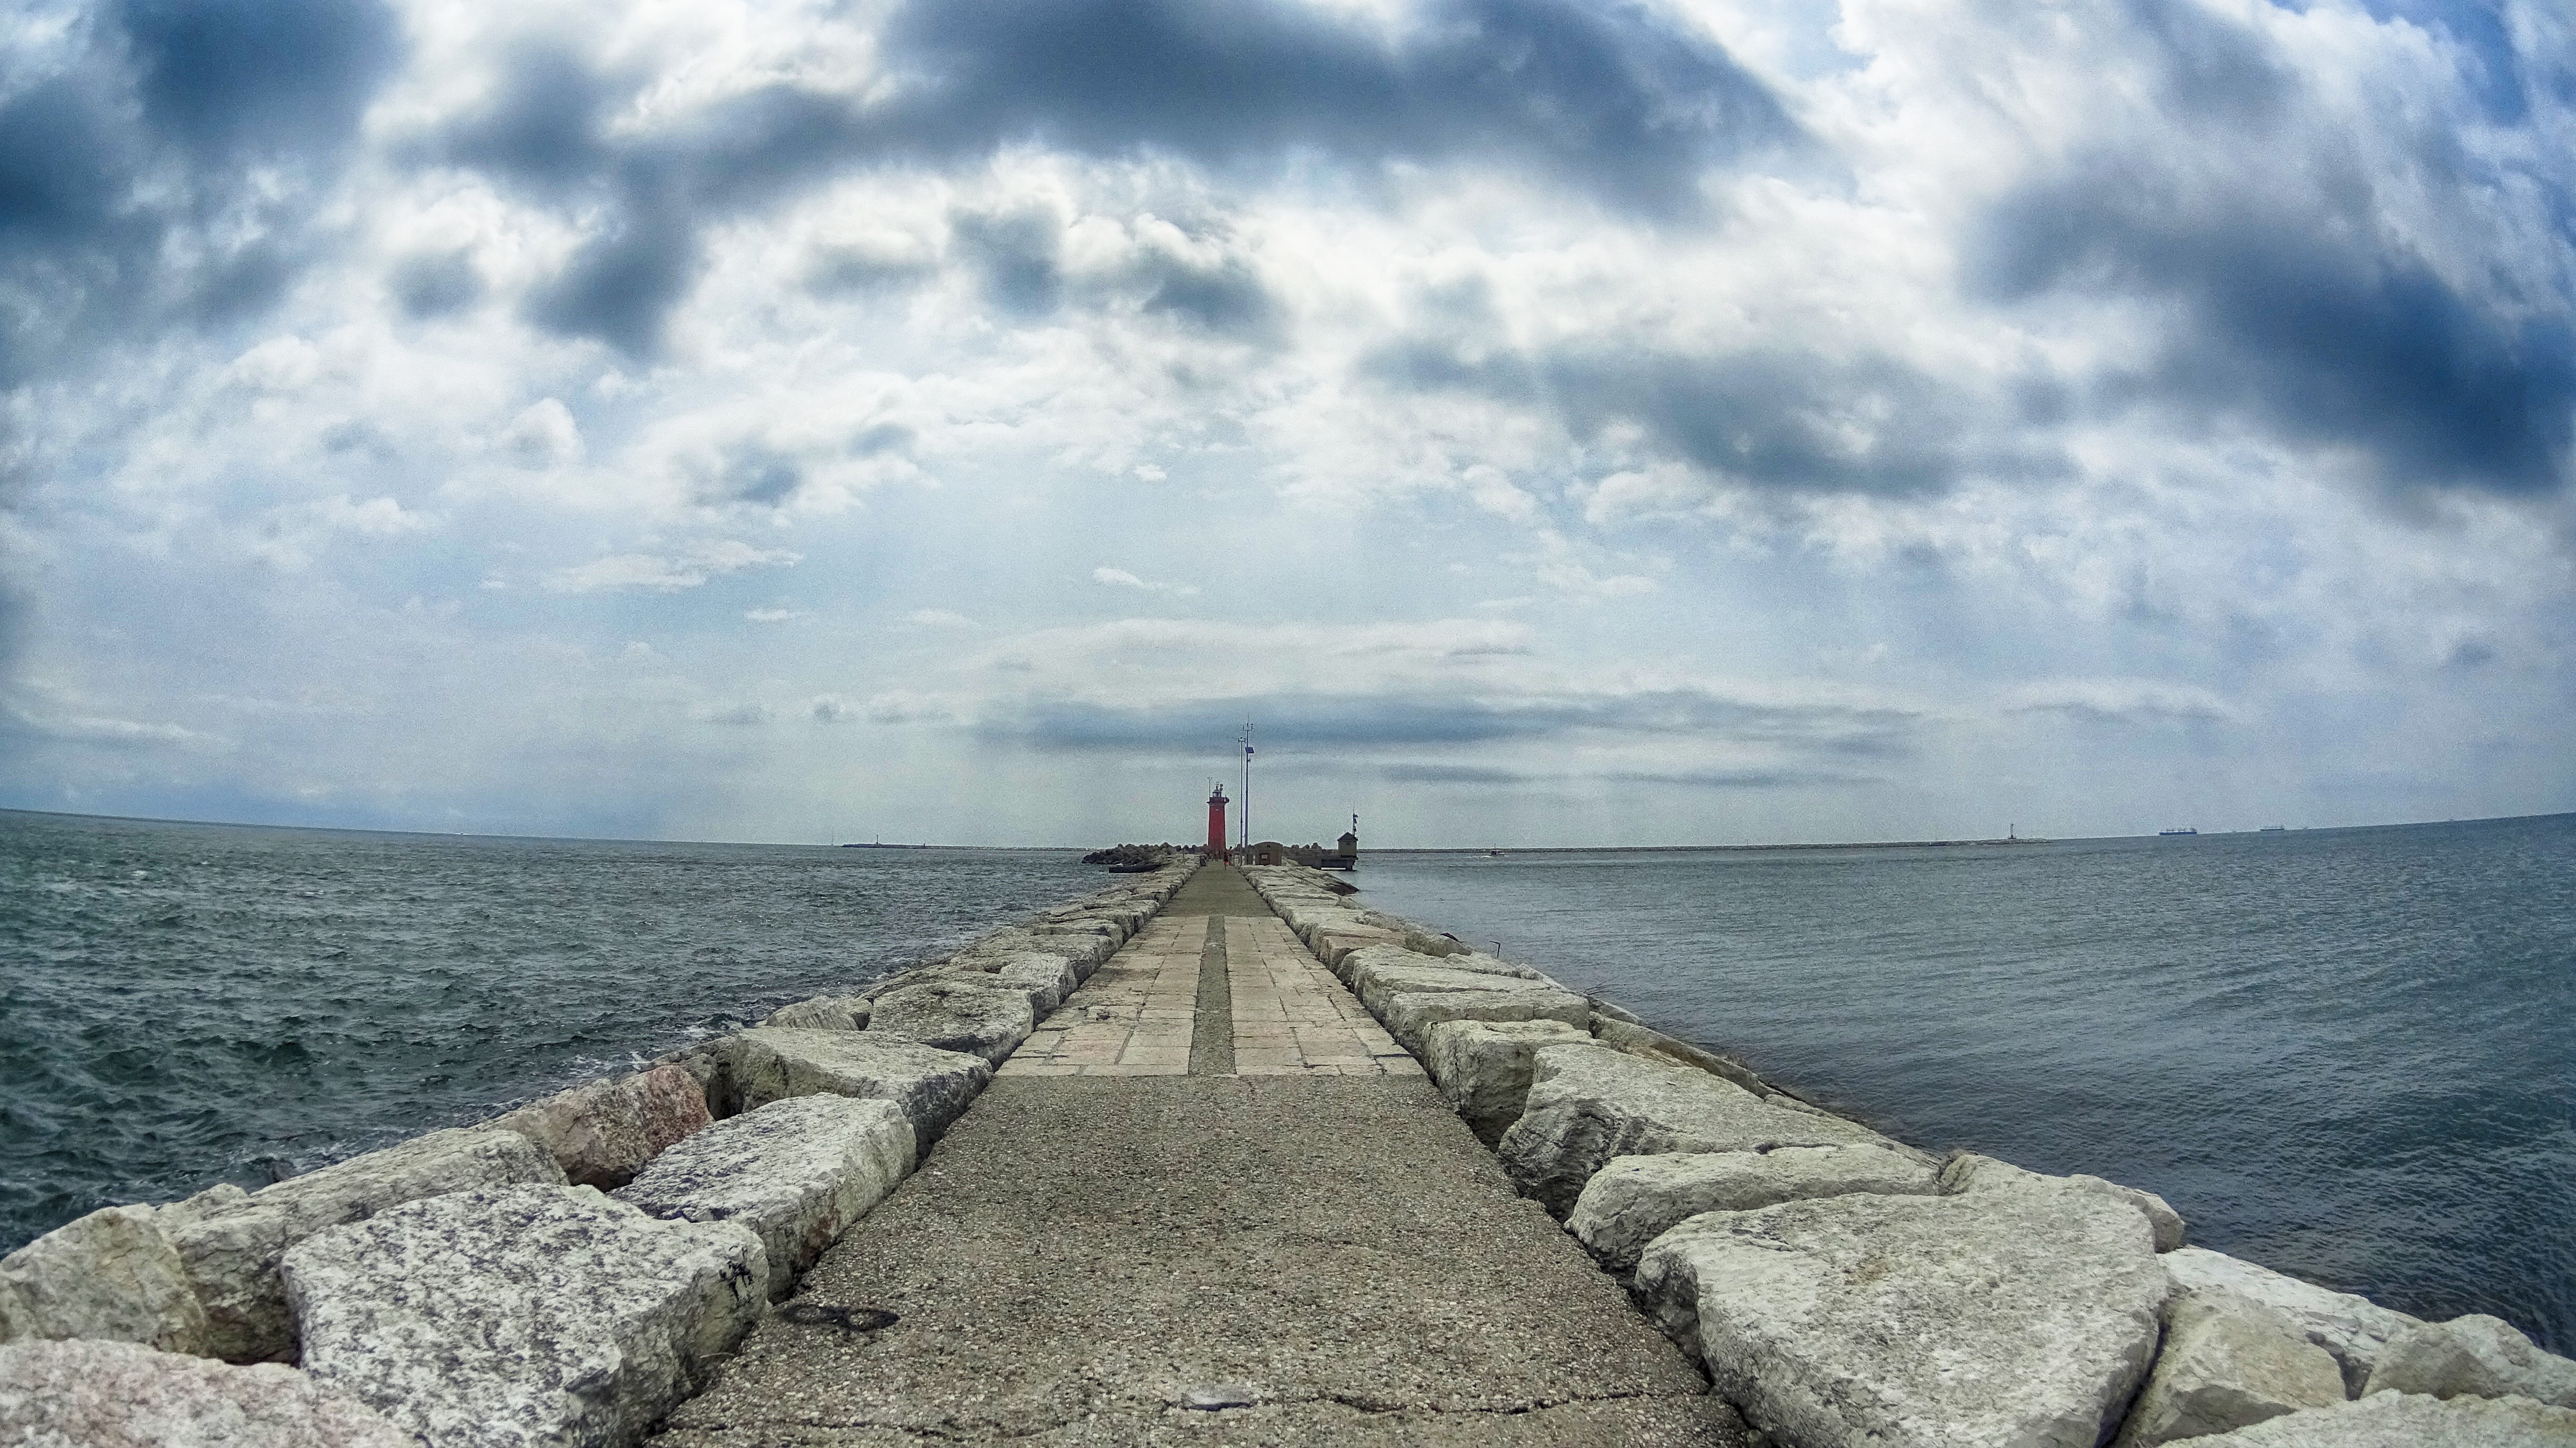
beach, sea, coast, water, sand, rock, ocean, horizon, cloud, lighthouse, sky, shore, wave, lake, vacation, cliff, cove, vehicle, tower, bay, island, italy, venice, terrain, breakwater, cape, venice lido